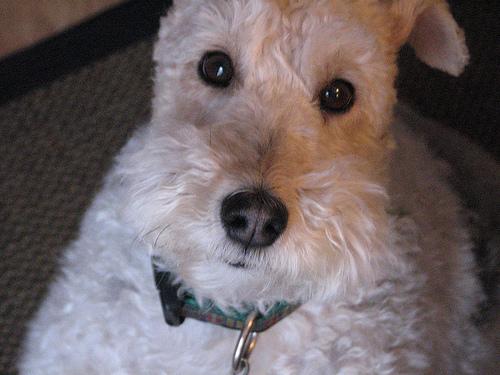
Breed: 226-n000057-wire_haired_fox_terrier